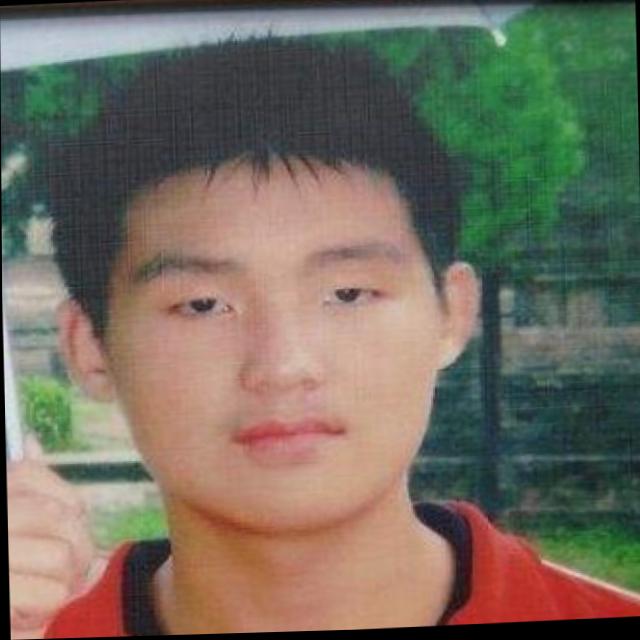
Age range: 13-20